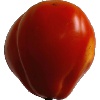
Label: Tomato 1